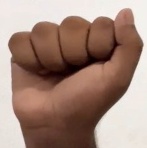
ASL sign: A